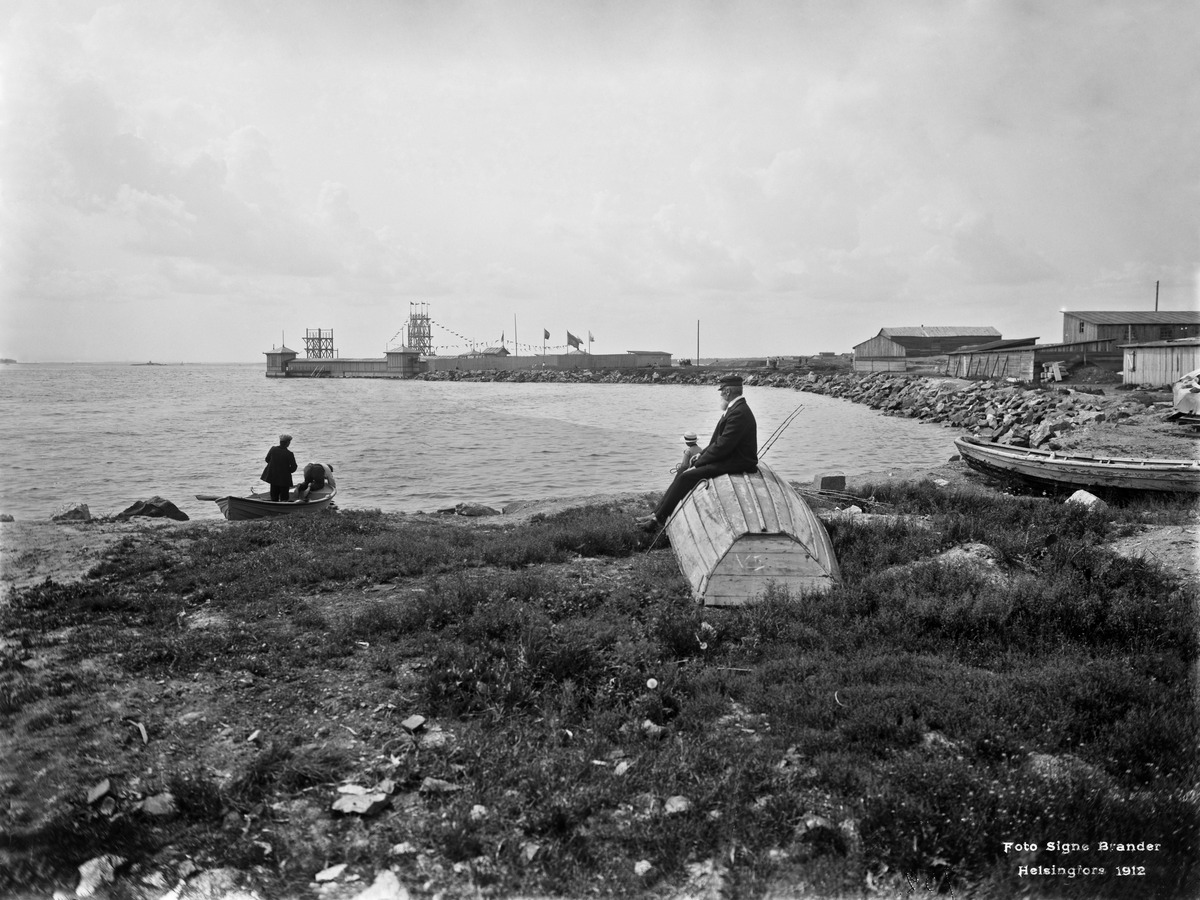
Ursinin uimalaitos
sisällön kuvaus: Ursinin uimalaitos. mustavalkoinen
Kuvaaja: Brander, Signe, valokuvaaja
Ajankohta: kuvausaika 1912
Paikka: Suomi, Uusimaa, Helsinki, Eira Helsinki
Aiheet: ranta-alueet, veneet, vanhukset, liputus